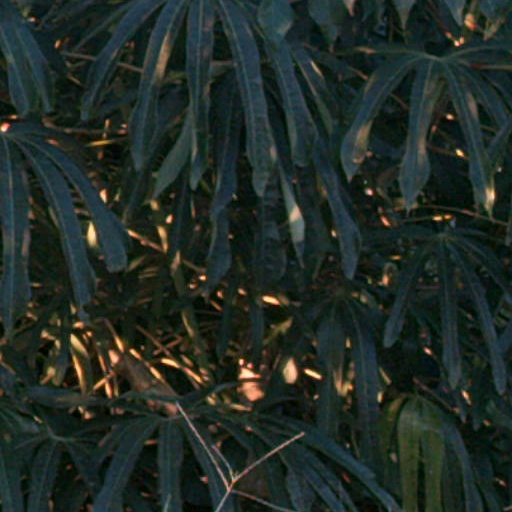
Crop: cassava